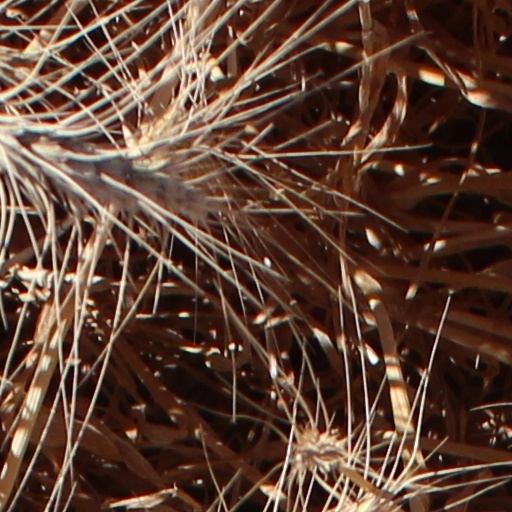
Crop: wheat